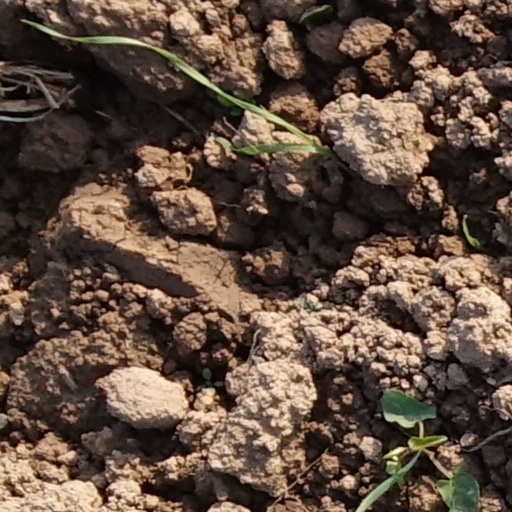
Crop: wheat